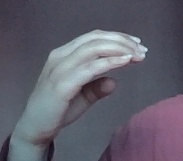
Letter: jeem